Jaguar E-Type

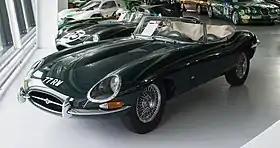
1961 E-Type Series 1 3.8-Litre, the first production model of this open two-seater

The Jaguar E-Type, or the Jaguar XK-E for the North American market, is a British front mid-engined sports car that was manufactured by Jaguar Cars Ltd from 1961 to 1974. Its sleek appearance, advanced technologies, high performance, and competitive pricing established it as an icon. The E-Type's claimed top speed, sub-7-second 0 to 60 mph (97 km/h) acceleration, largely unitary body construction, front and rear independent suspension with disc brakes, mounted inboard at the rear, and rack-and-pinion steering spurred industry-wide changes.